Pars Khodro

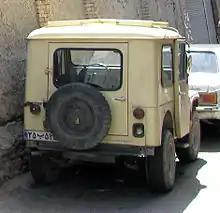
Sherkat-Sahami Shahbaz (Jeep CJ)

In June 1972, Sherkat-Sahami signed a deal with GM and formed General Motors Iran Ltd. GM Iran produced the Opel Commodore under licence from 1974 until 1976, with "Chevrolet Royale" badging. These models featured 2.5- and 2.8-litre engines. After having developed a reputation for reliability problems, the Royale was replaced on the Iranian production lines by the Buick Skylark ("Buick Iran"), Cadillac Seville ("Cadillac Iran") and Chevrolet Nova, along with a Chevrolet pick-up truck. The Jeep continued during this time. These were built until 1981, the Iranian Revolution forcing the cessation of their manufacture and links with GM.